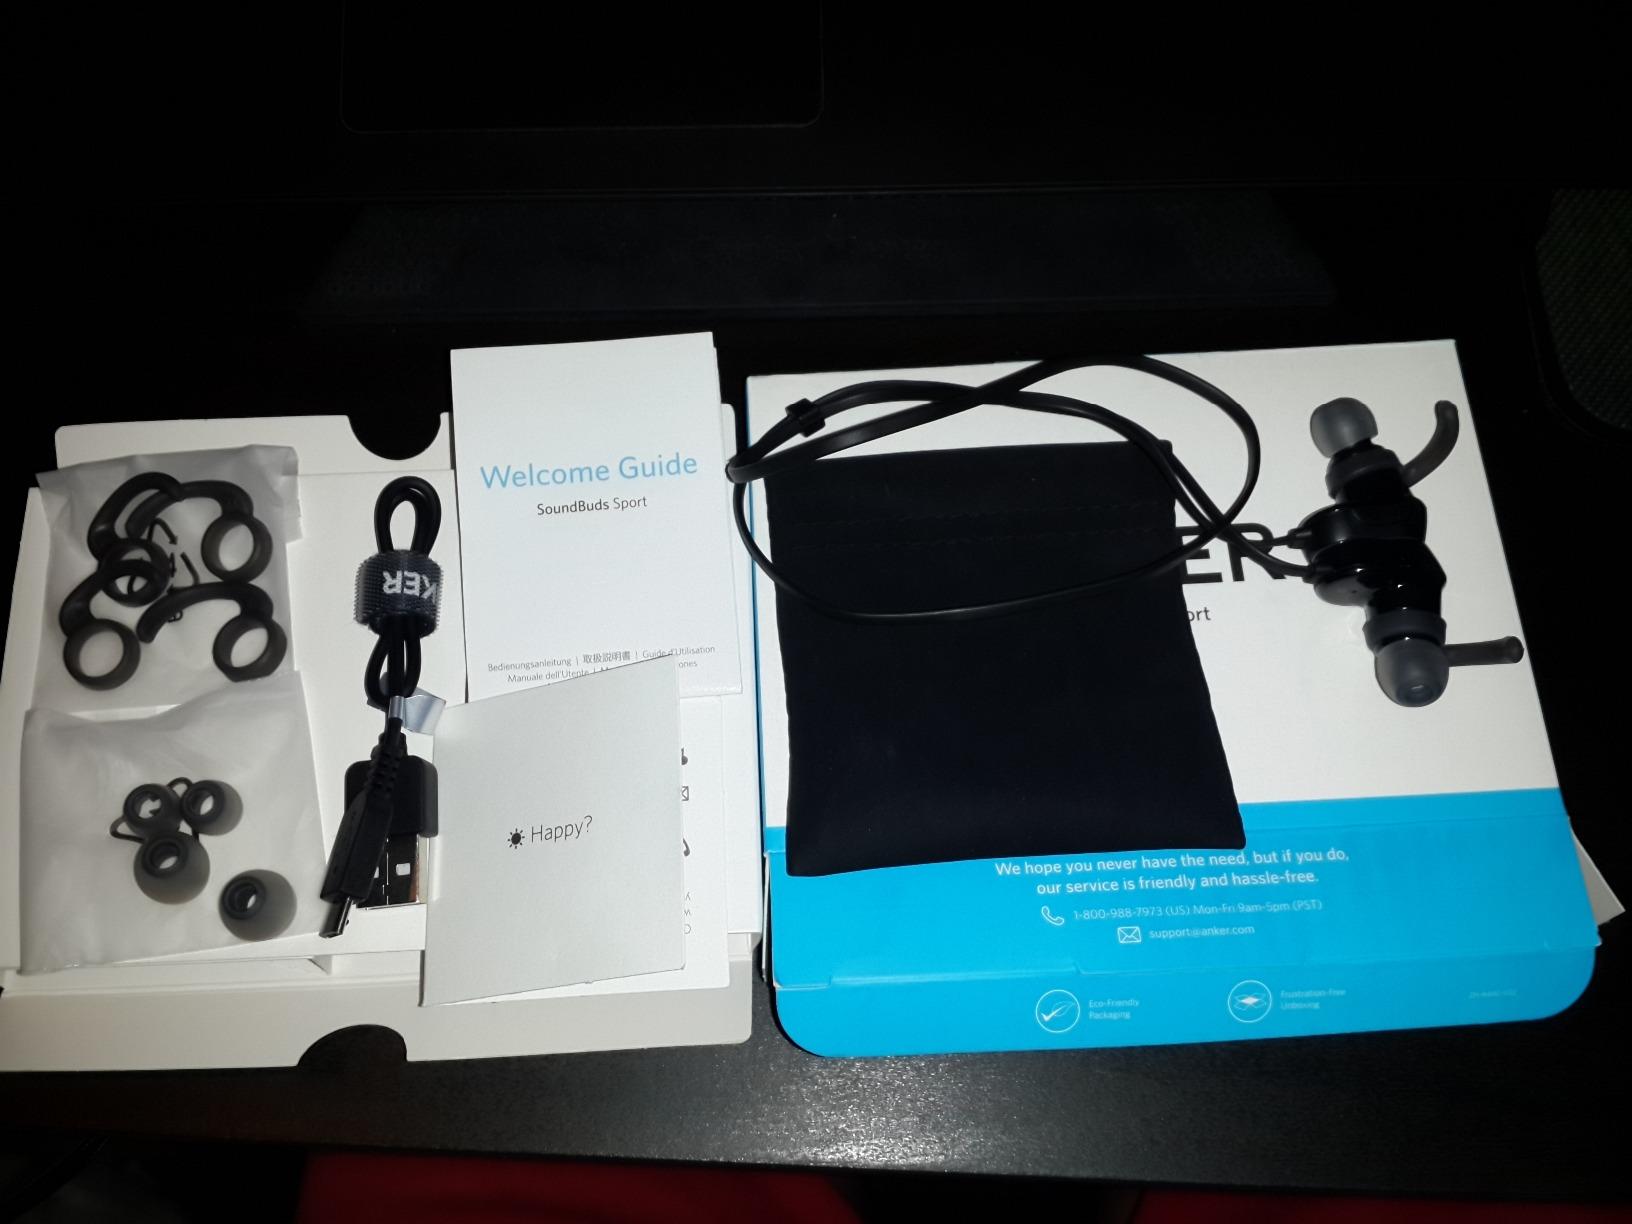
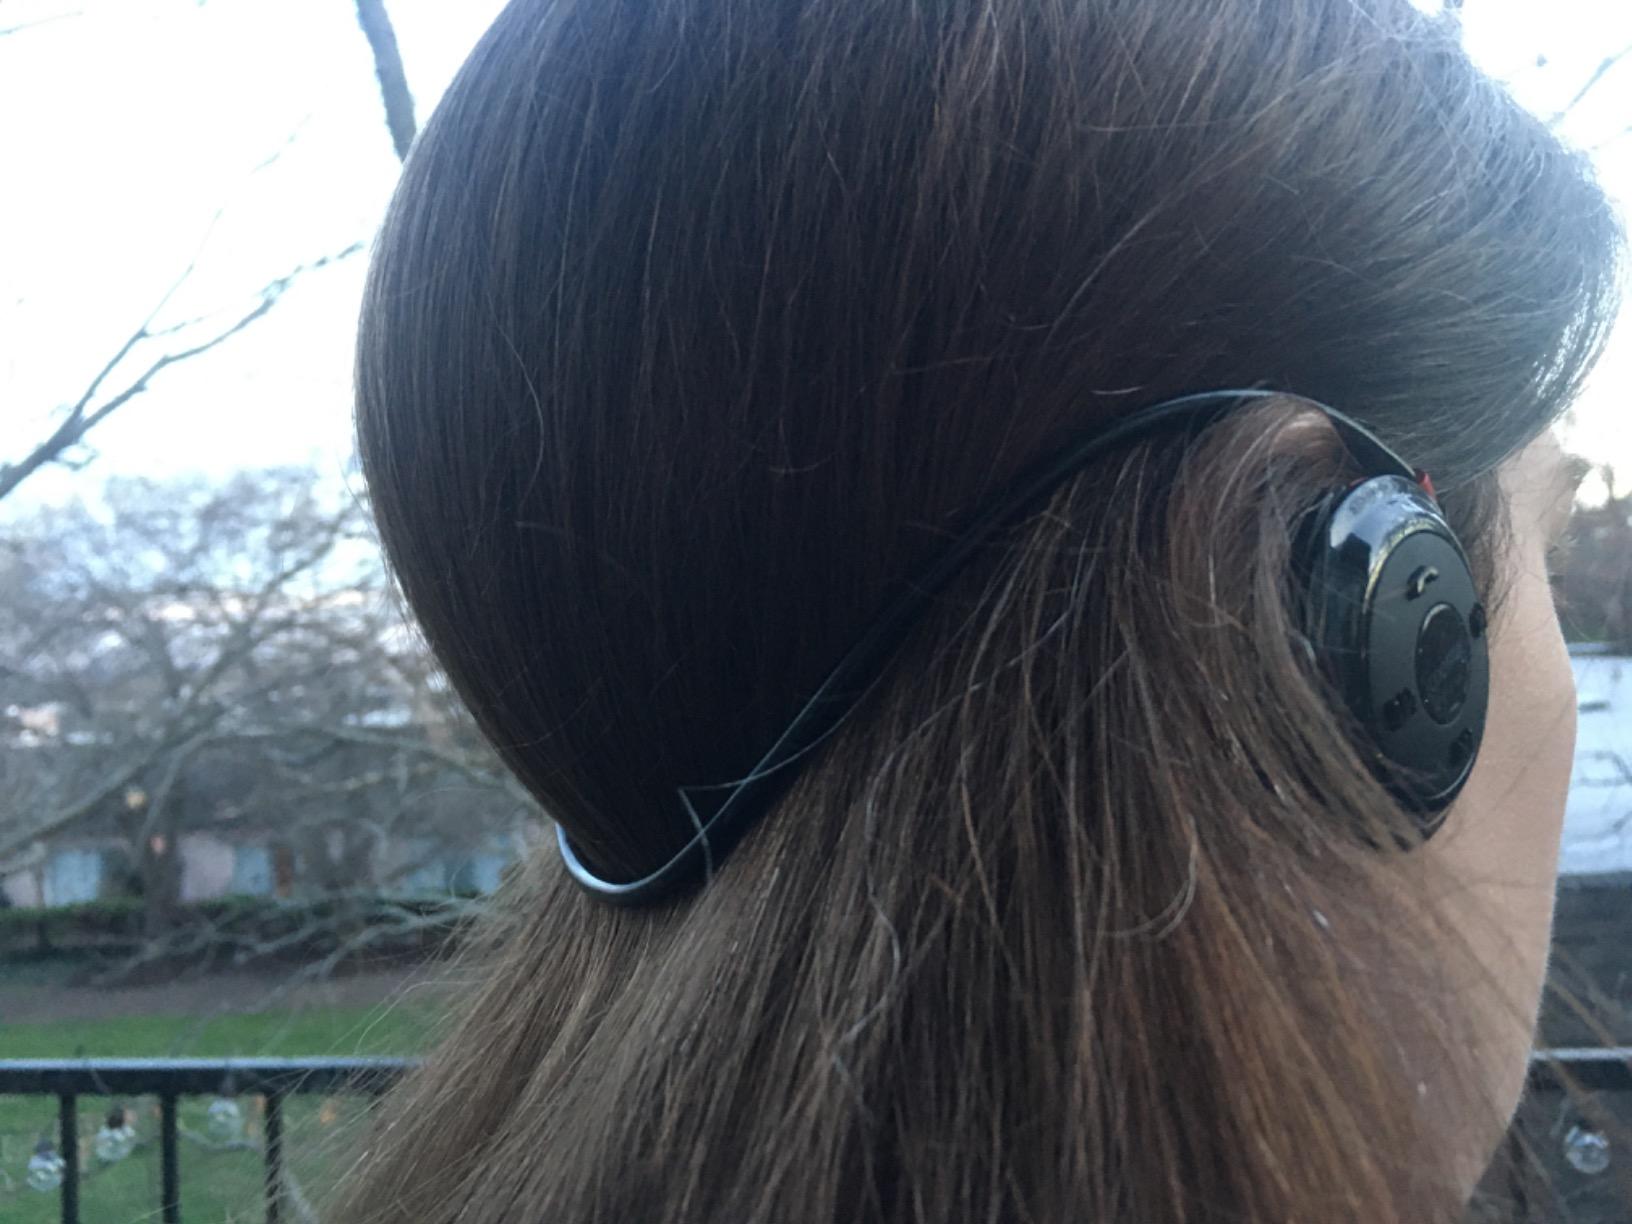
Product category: headphones
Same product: no